Mahanandi (film)

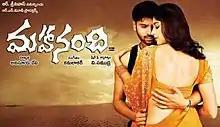
Theatrical Release poster

Mahanandi is a 2005 Indian Telugu-language action drama film, directed by V. Samudra, starring Sumanth, Anushka Shetty and Srihari in the Lead. The movie was released on 3 December 2005. It was a moderate success at the box office. It was dubbed into Hindi as "Ek aur Mahayudh", in Tamil as "Thirupachi Aruva" and into Malayalam under the title "Ullasam".